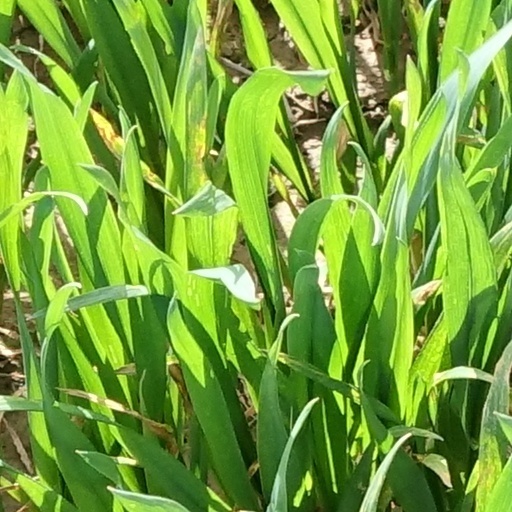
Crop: wheat